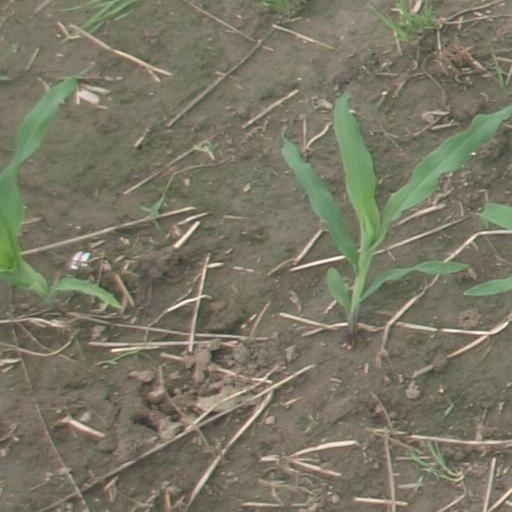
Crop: maize; corn